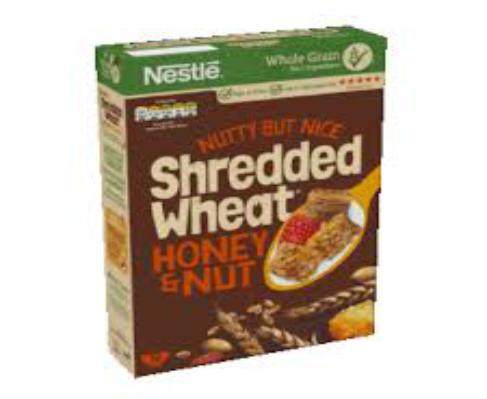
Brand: Honey Nut Shredded Wheat
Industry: Food